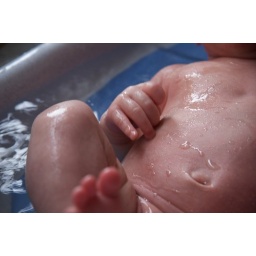
K-man's first home bath in a small tub in the kitchen sink.